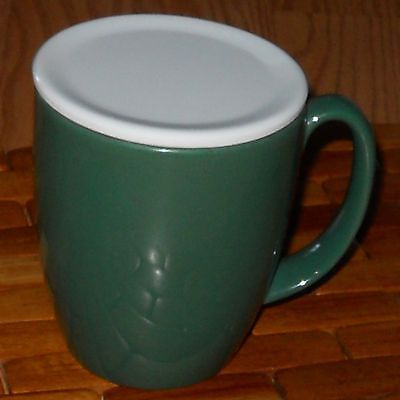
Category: mug